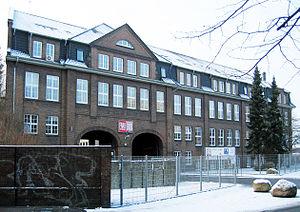
Le Hamburger Morgenpost, dit le Mopo, est un quotidien allemand fondé en 1949 par le Parti social-démocrate.